Ryutaro Hashimoto

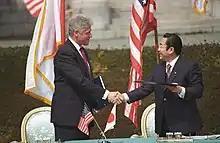
Hashimoto with Bill Clinton (at Akasaka Palace on 17 April 1996)

Hashimoto was born on 29 July 1937, in Sōja in Okayama Prefecture. His father, Ryōgo Hashimoto, was a cabinet minister under Prime Minister Nobusuke Kishi. Following his father's lead, Ryutaro received his degree in political science from Keio University in 1960, and was elected to the House of Representatives of Japan in 1963.